Bill Fullwood

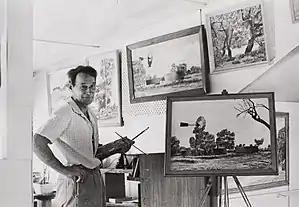

William Henry Charles Fullwood (15 March 1910 – 17 February 2005), better known as Bill Fullwood, was an Australian painter. He is considered one of the most significant artists from the Barkly region of the Northern Territory of Australia, best known for his depictions of scenes of the Barkly region. He was a long-term resident and mining pioneer of Tennant Creek. The historic Tuxworth Fullwood House is named after him.